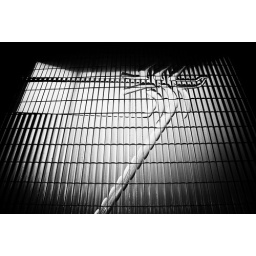
window in the astronomical clock tower